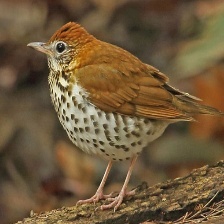
Species: WOOD THRUSH
Scientific name: HYLOCICHLA MUSTELINA